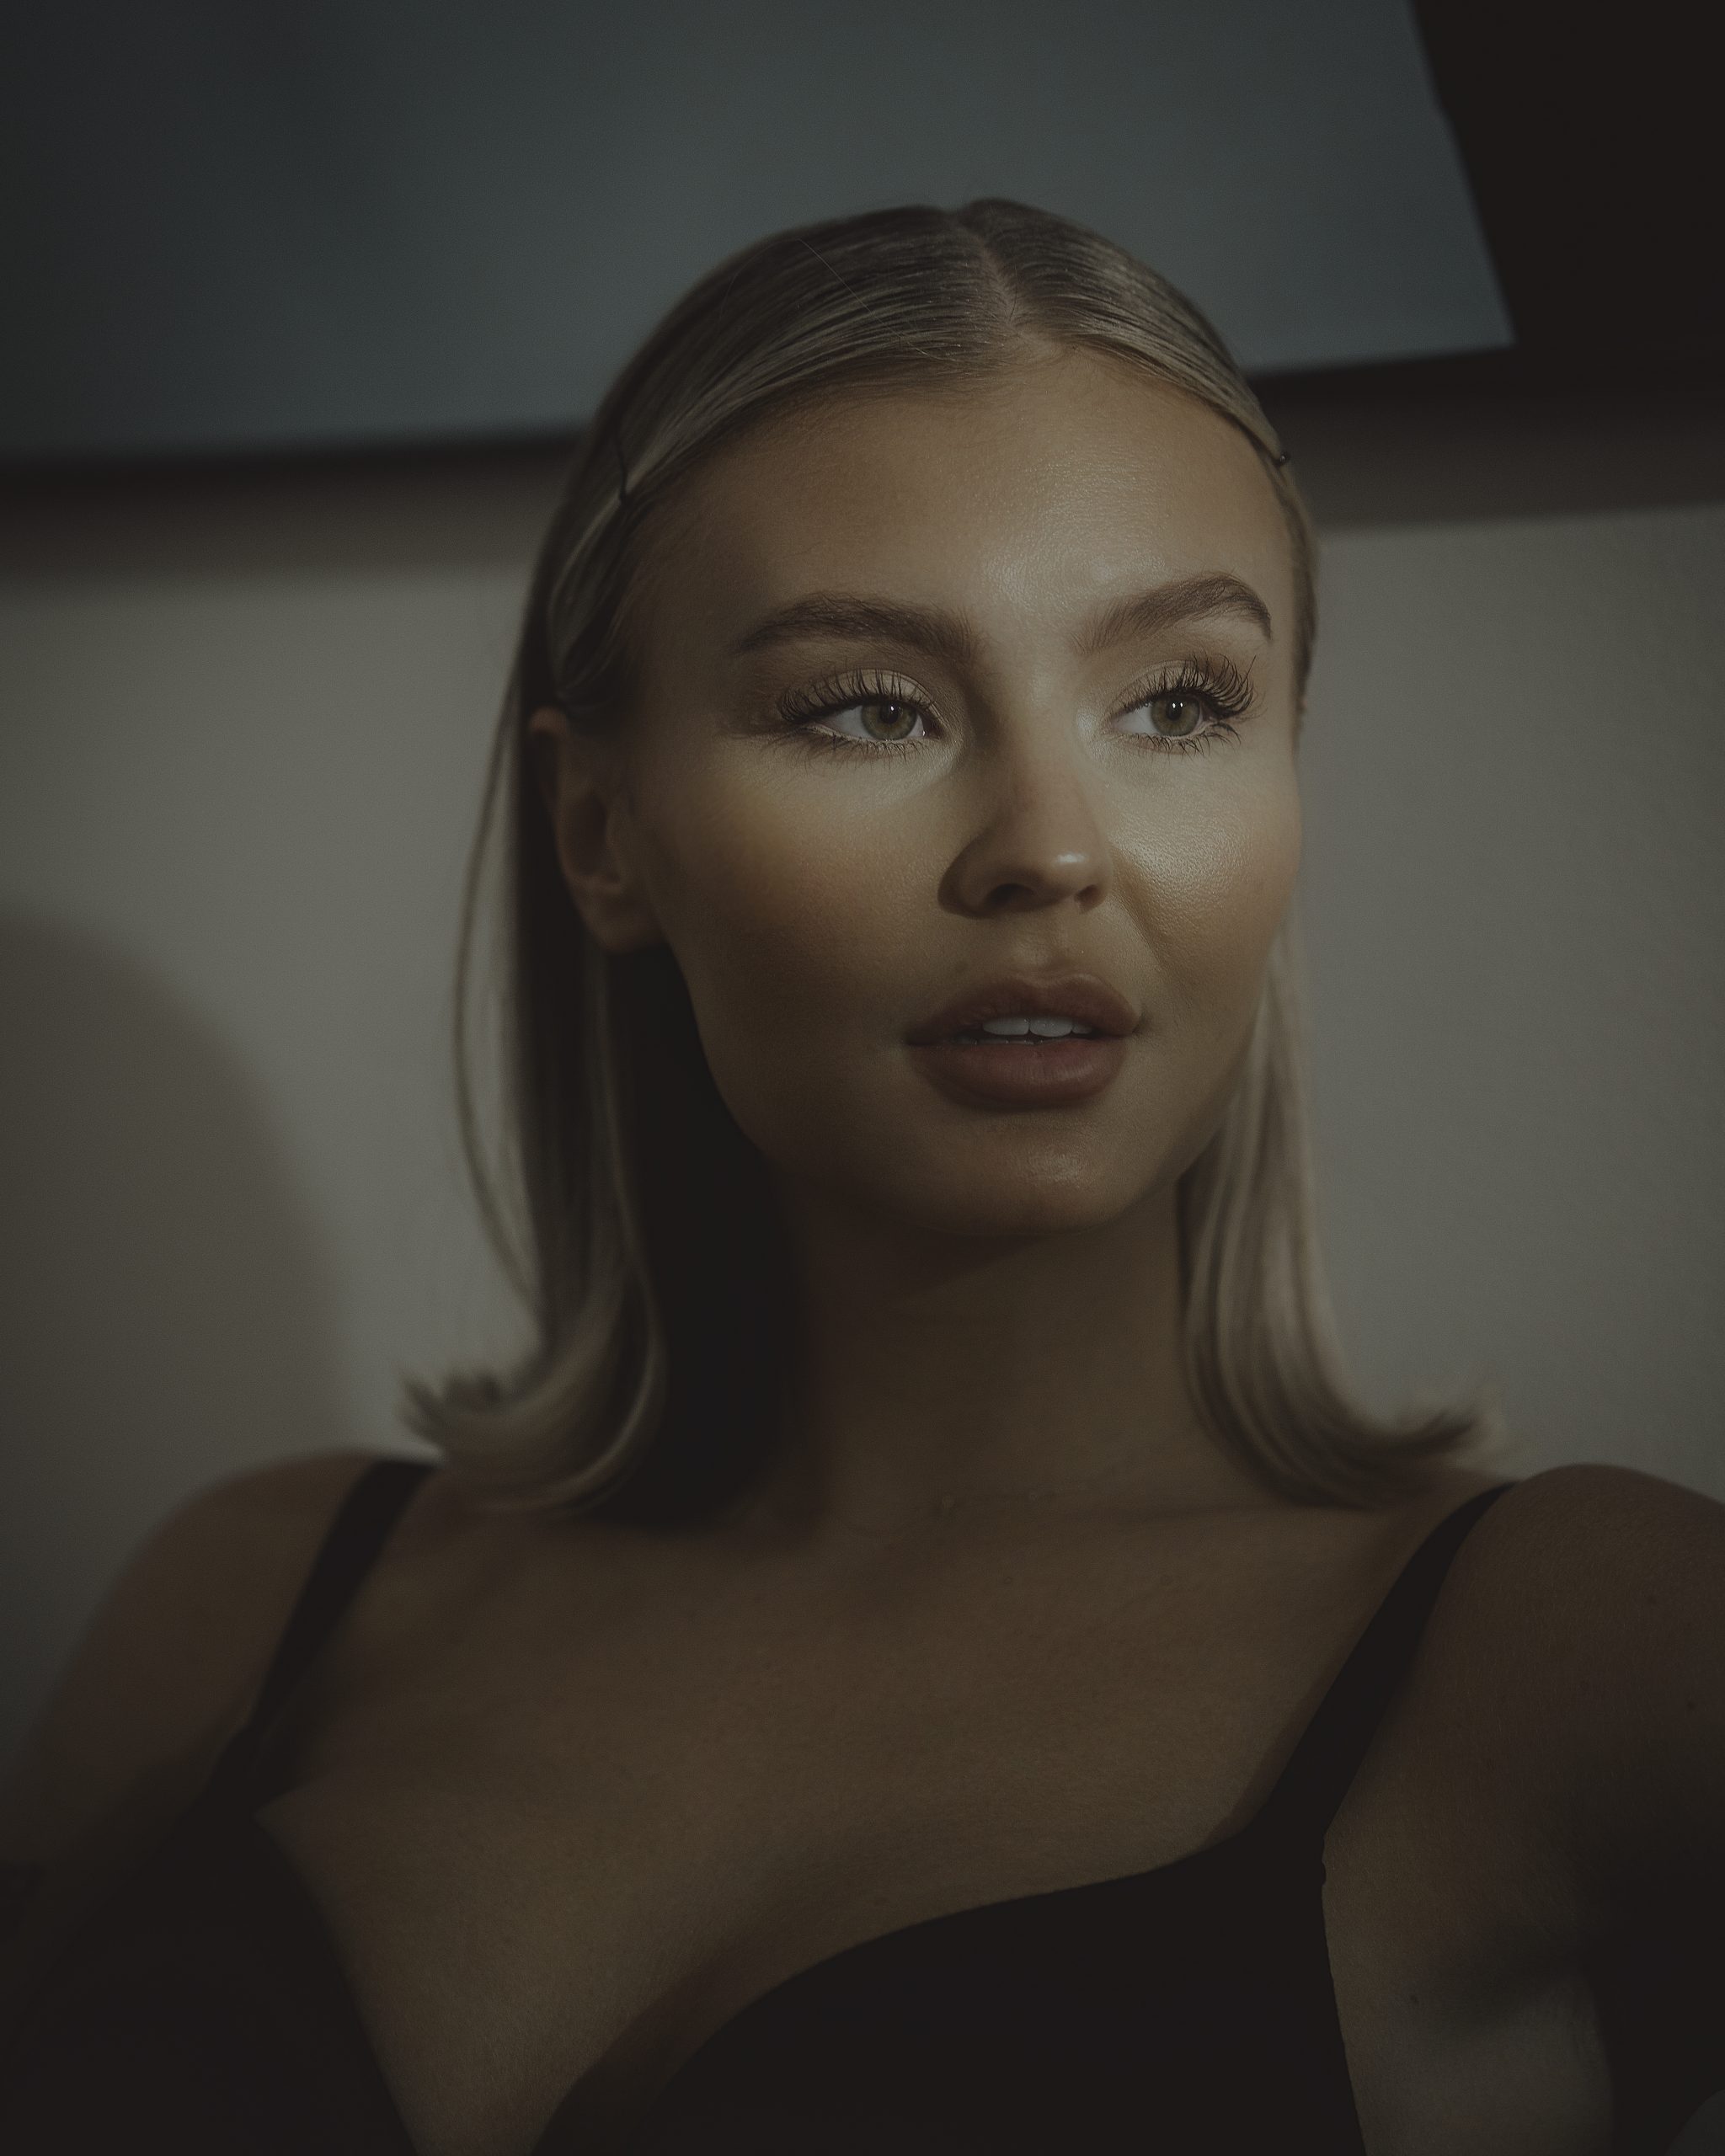
face, lip, eyebrow, shoulder, eyelash, flash photography, jaw, neck, art, chest, layered hair, long hair, art model, blond, smile, jewellery, darkness, brown hair, selfie, mannequin, fashion design, cg artwork, monochrome, fashion model, eyewear, monochrome photography, portrait photography, headpiece, room, hair coloring, portrait, necklace, photo shoot